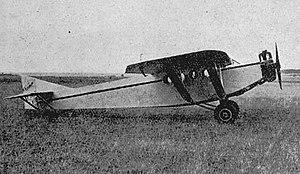
Le Farman F.190 est un avion de transport construit en France dans les années 1920 et 1930. C'était un monoplan de configuration classique avec aile haute haubannée, une cabine fermée et un train d'atterrissage classique avec roulette de queue. Populaire à la fois comme avion privé et avion taxi, 30 exemplaires ont également été exploités par des compagnies aériennes en France et ailleurs en Europe. Quinze de ceux-ci ont rejoint la flotte d'Air France en 1933 quand elle a intégré les flottes de plus petites compagnies qu'elle avait absorbées.